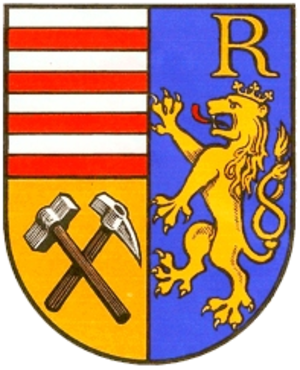
Rudolfov est une ville du district de České Budějovice, dans la région de Bohême-du-Sud, en République tchèque. Sa population s'élevait à 2 536 habitants en 2020.